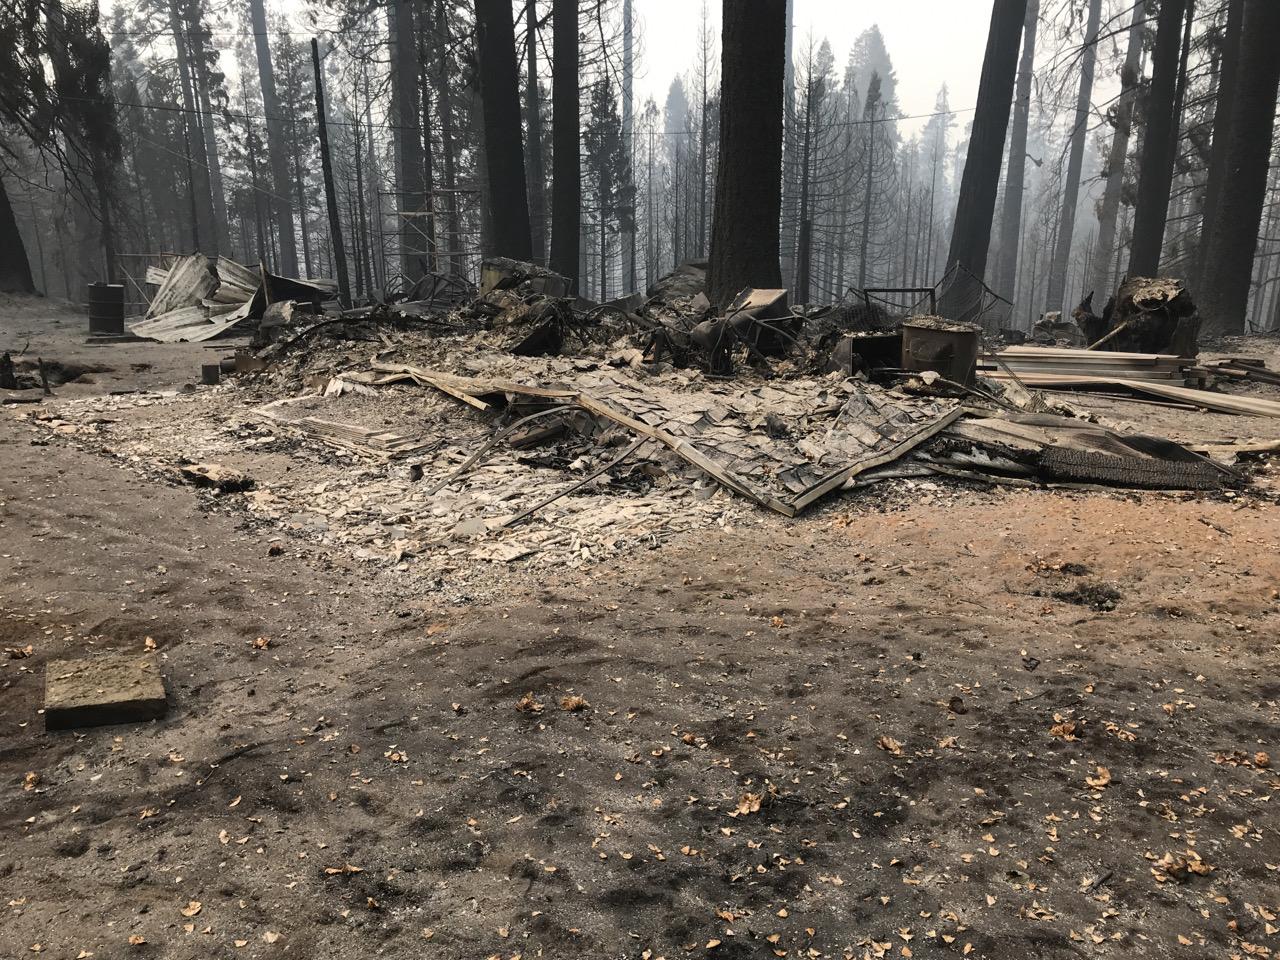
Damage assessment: destroyed